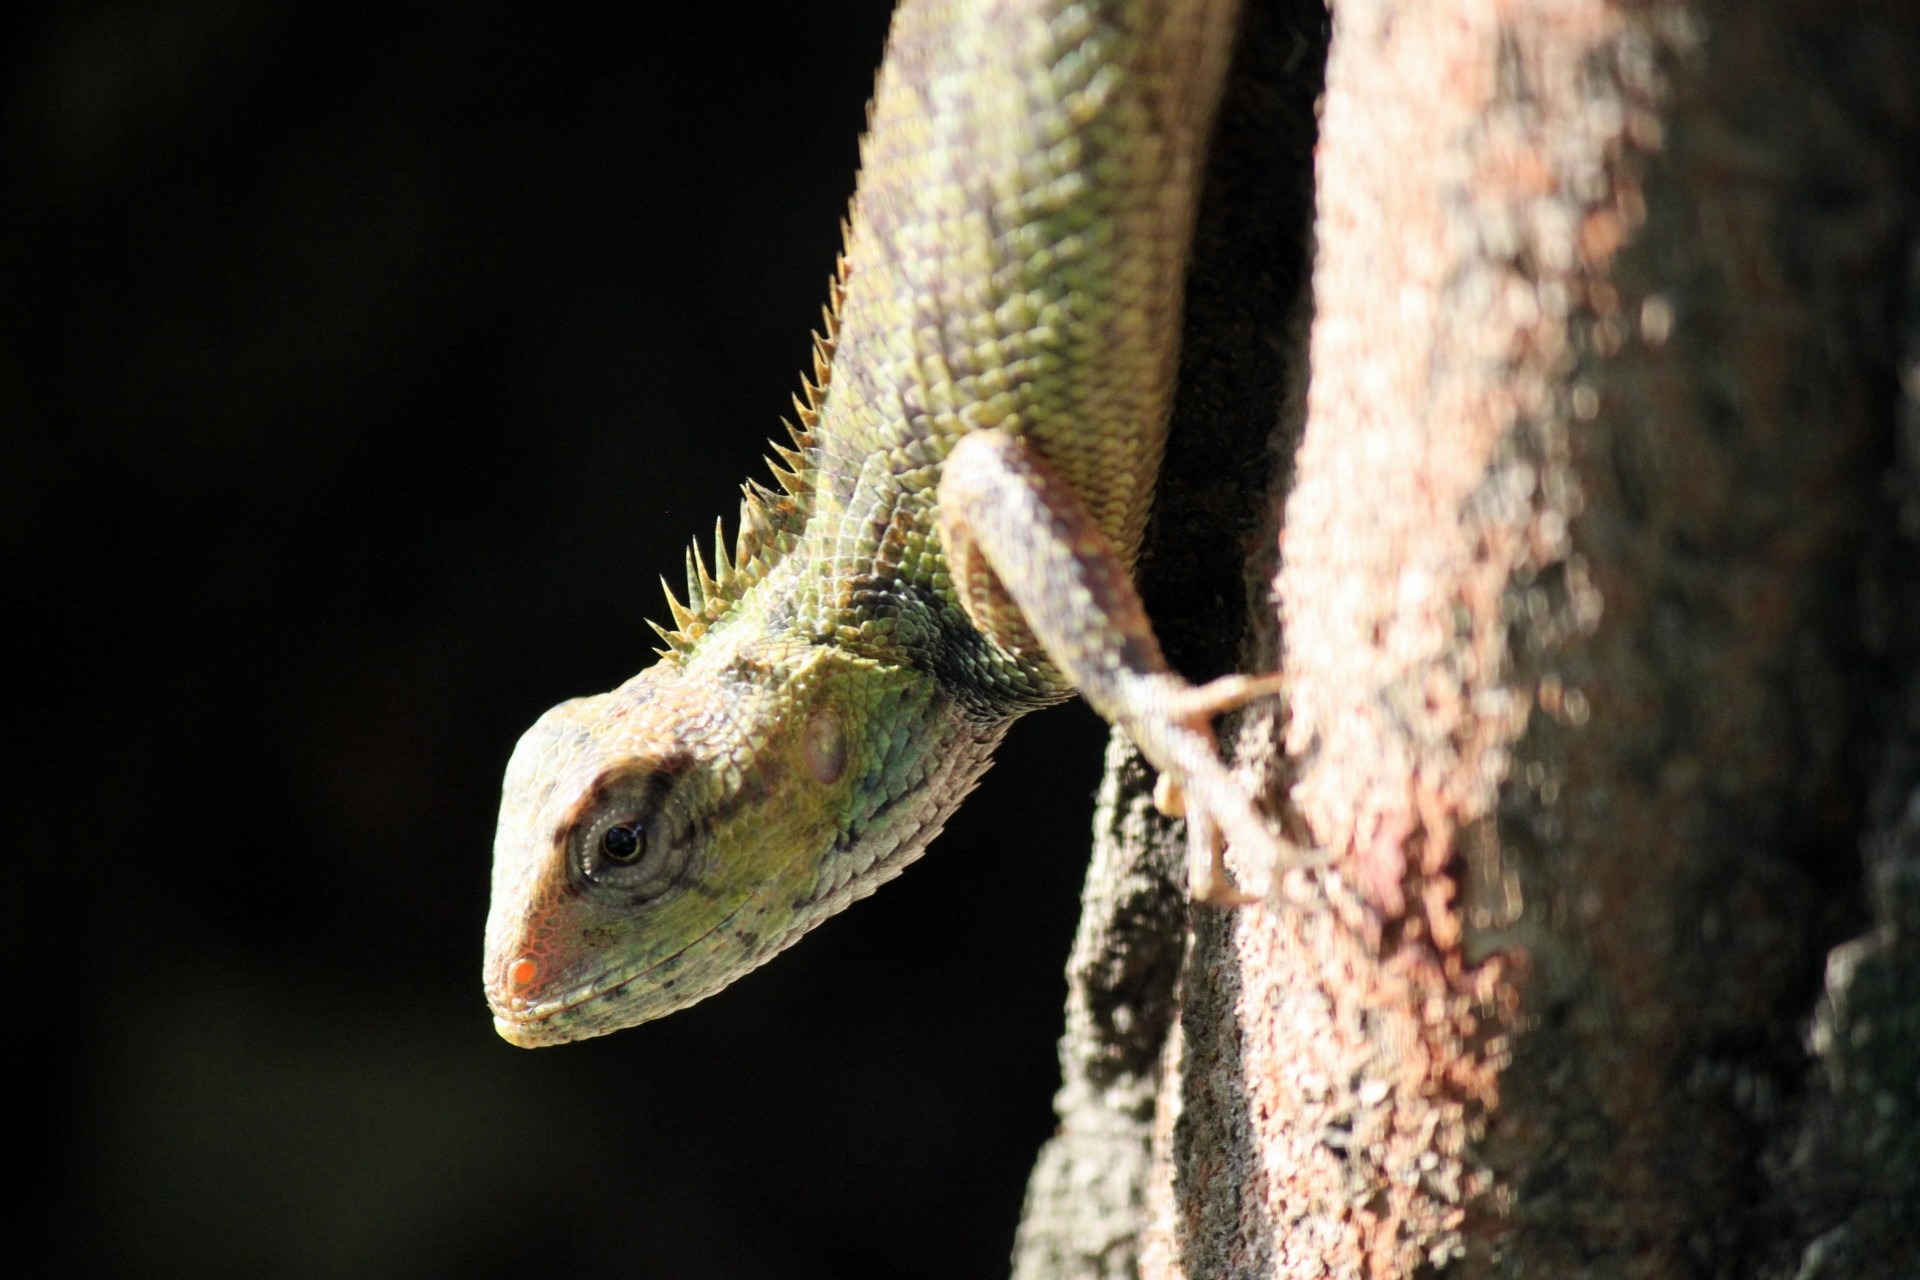
nature, wilderness, branch, animal, wildlife, wild, environment, predator, reptile, fauna, lizard, gecko, close up, chameleon, outdoors, zoology, vertebrate, species, iguania, reptilian, macro photography, agamidae, dactyloidae, plant stem, scaled reptile, lacertidae, american chameleon